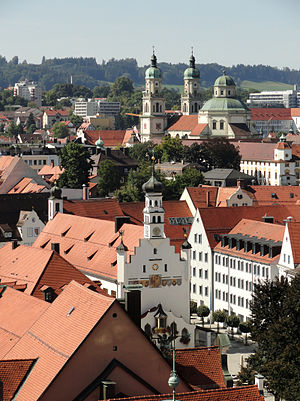
Kempten (Allgäu)
Kempten i Allgäu er en kreisfri by i Regierungsbezirk Schwaben i den tyske delstat Bayern, i det sydlige Tyskland.